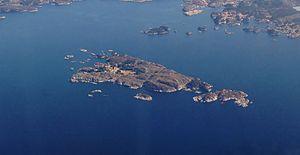
Møkster est une île norvégienne du comté de Hordaland appartenant administrativement à Austevoll.